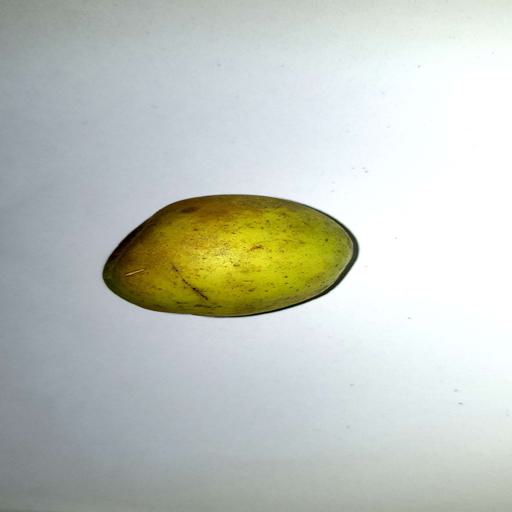
Label: healthy